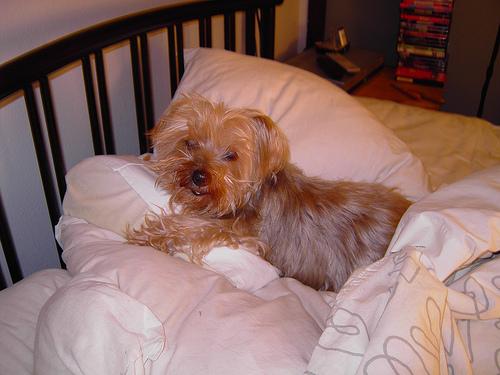
Breed: yorkshire terrier